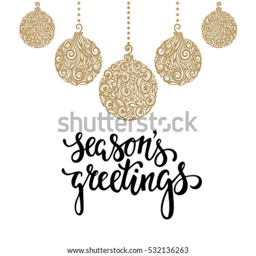
hanging christmas ball with a floral swirl .